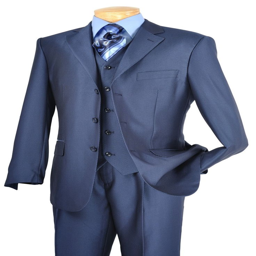
this the suit my design team choose for me to wear for the interviews .